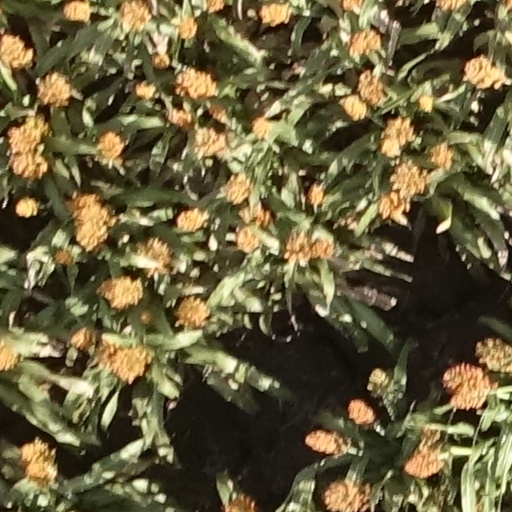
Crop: sorghum